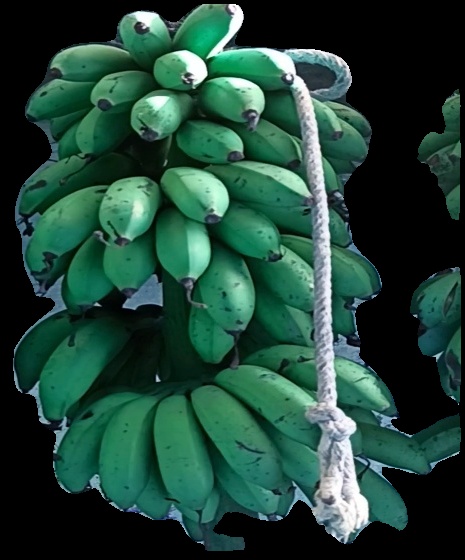
Variety: rasbale
Grade: grade2